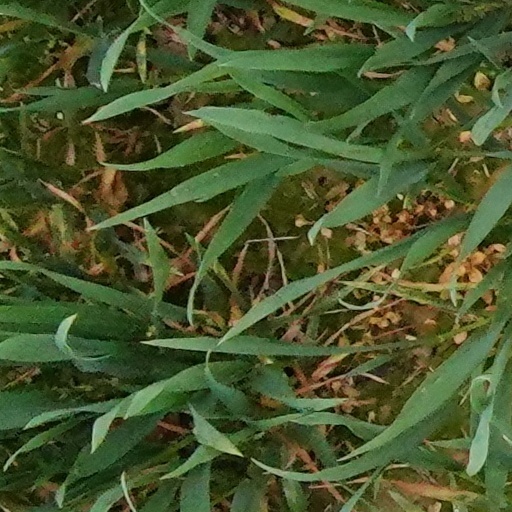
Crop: wheat